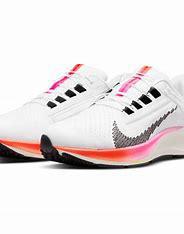
Brand: Nike
Model: Air Zoom Pegasus 38 Flyease